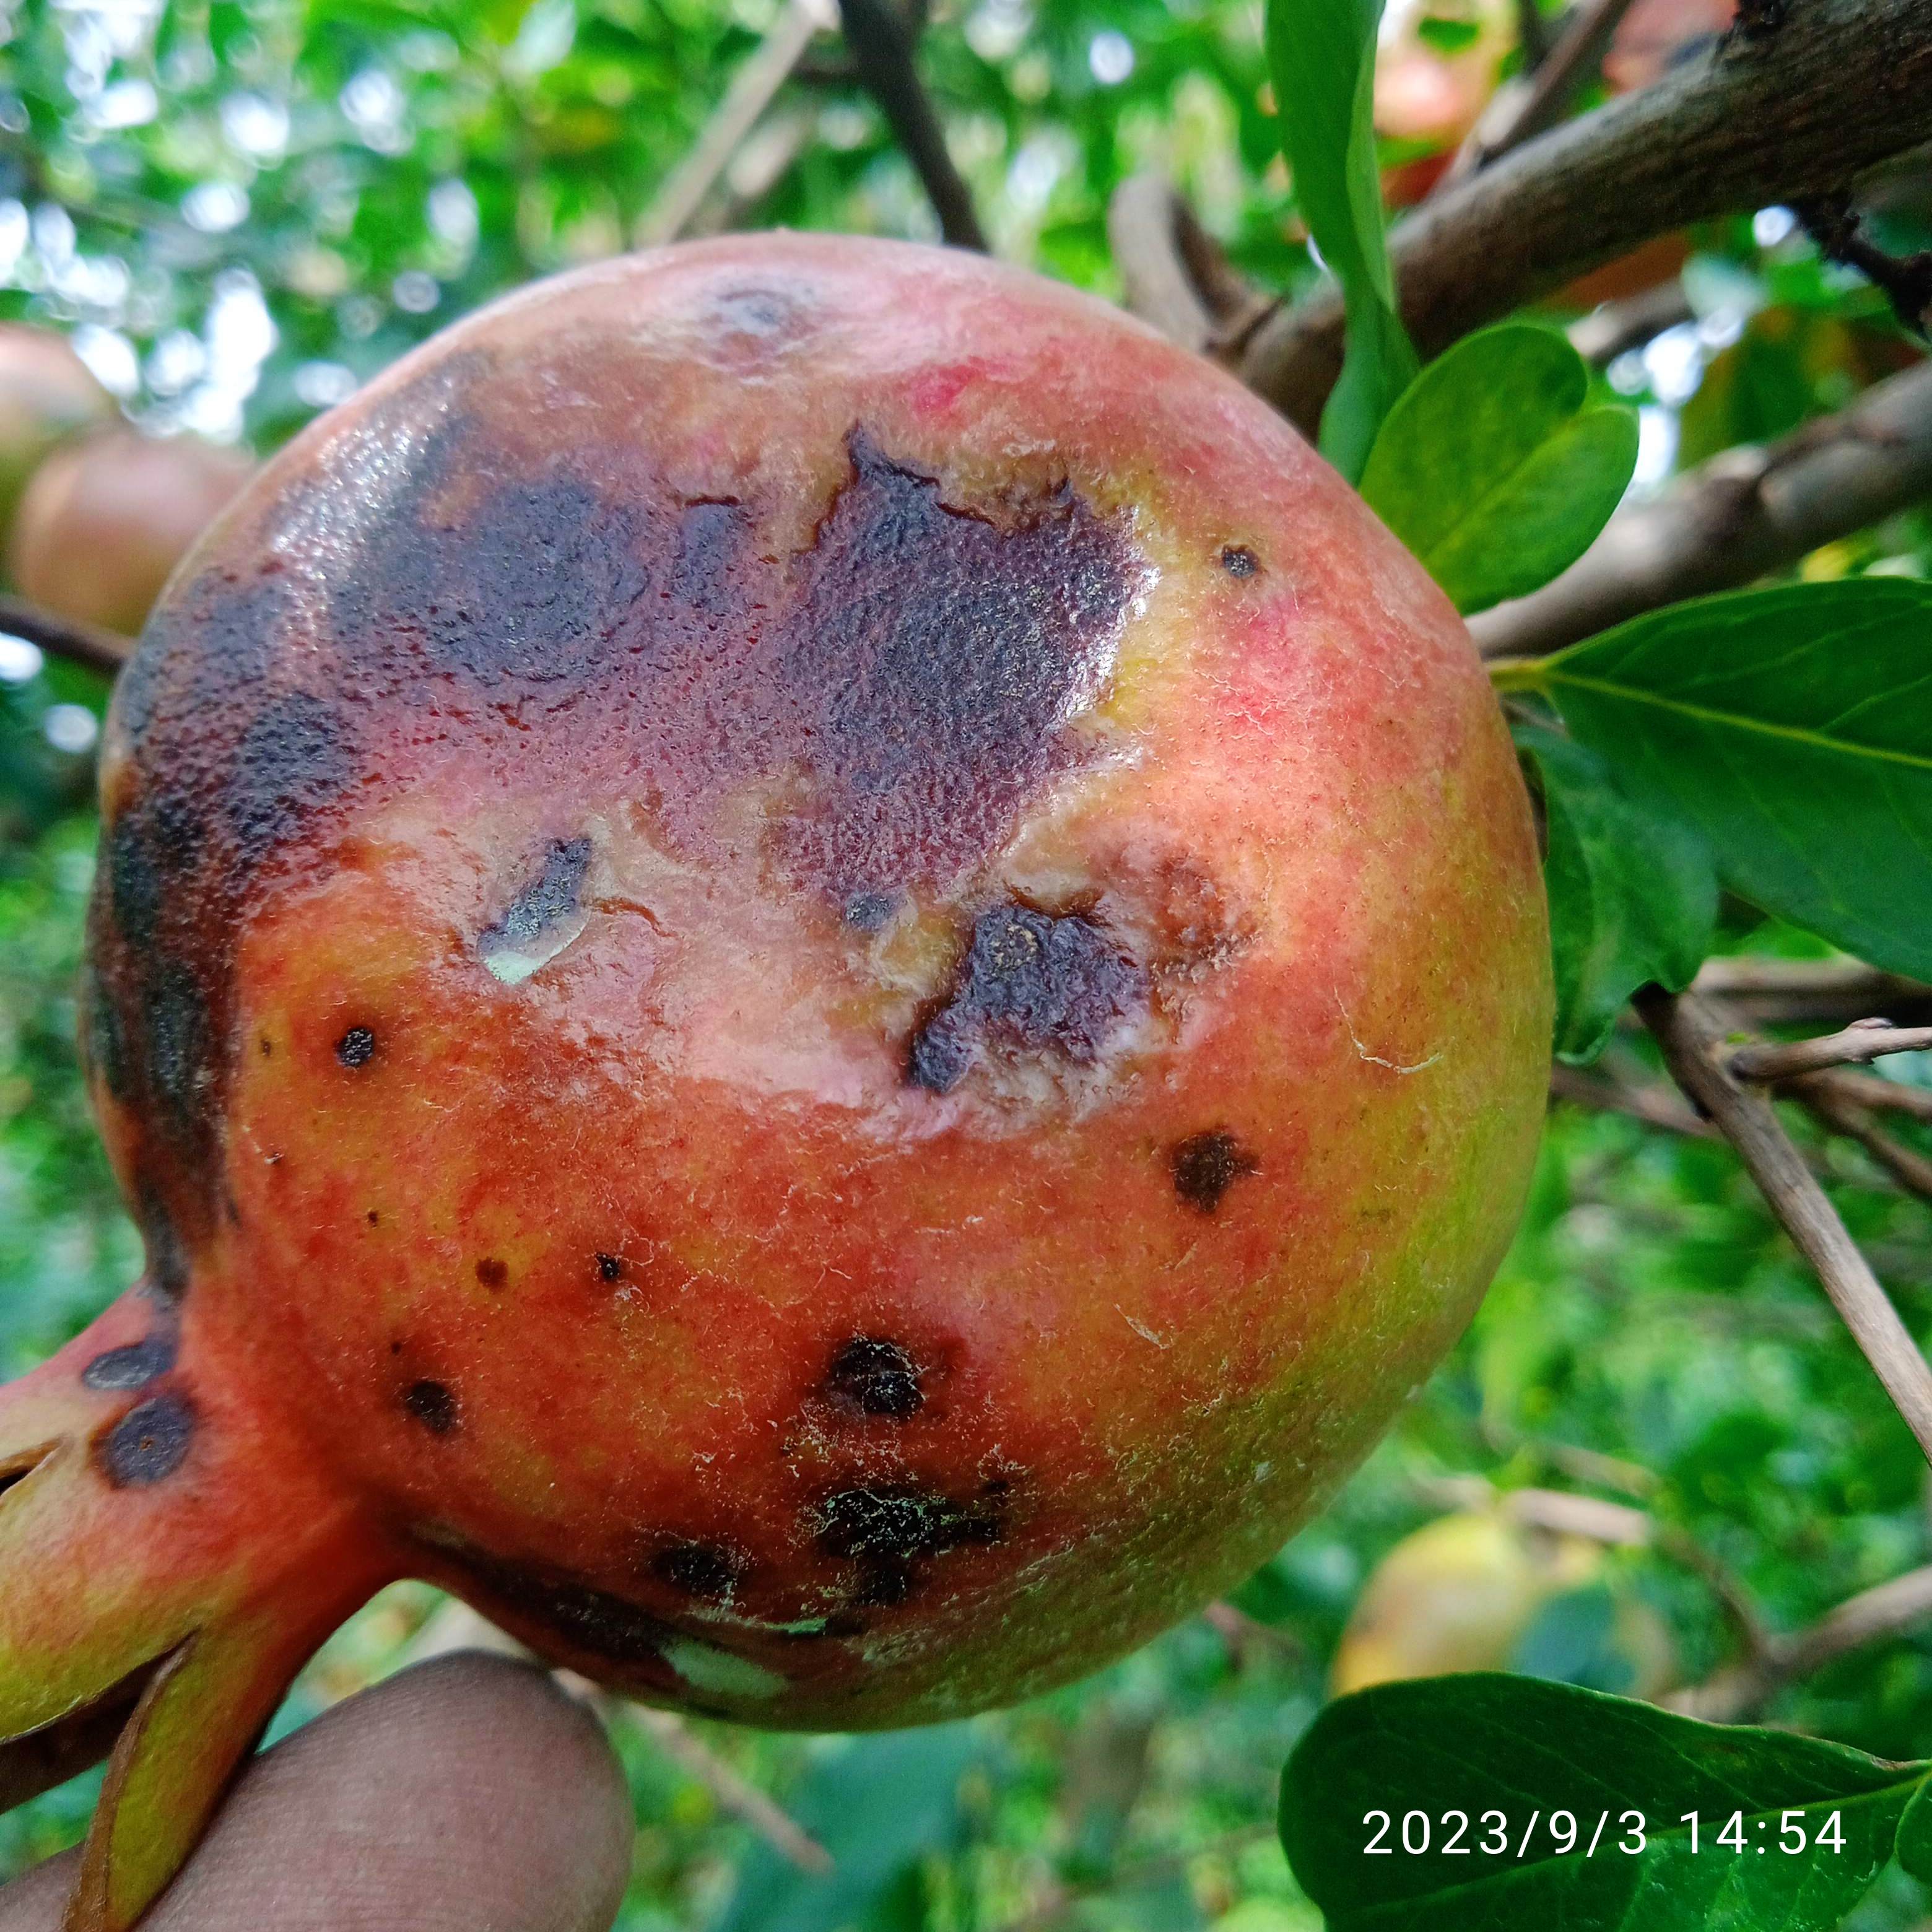
Label: Anthracnose